Carrière des Nerviens Regional Nature Reserve

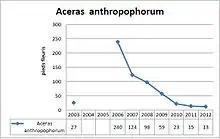
Evolution of the size of population of man orchid.

The second version of the environmental management scheme covers the period 2007–2012. It presents the knowledge, management, monitoring and vulgarization objectives.